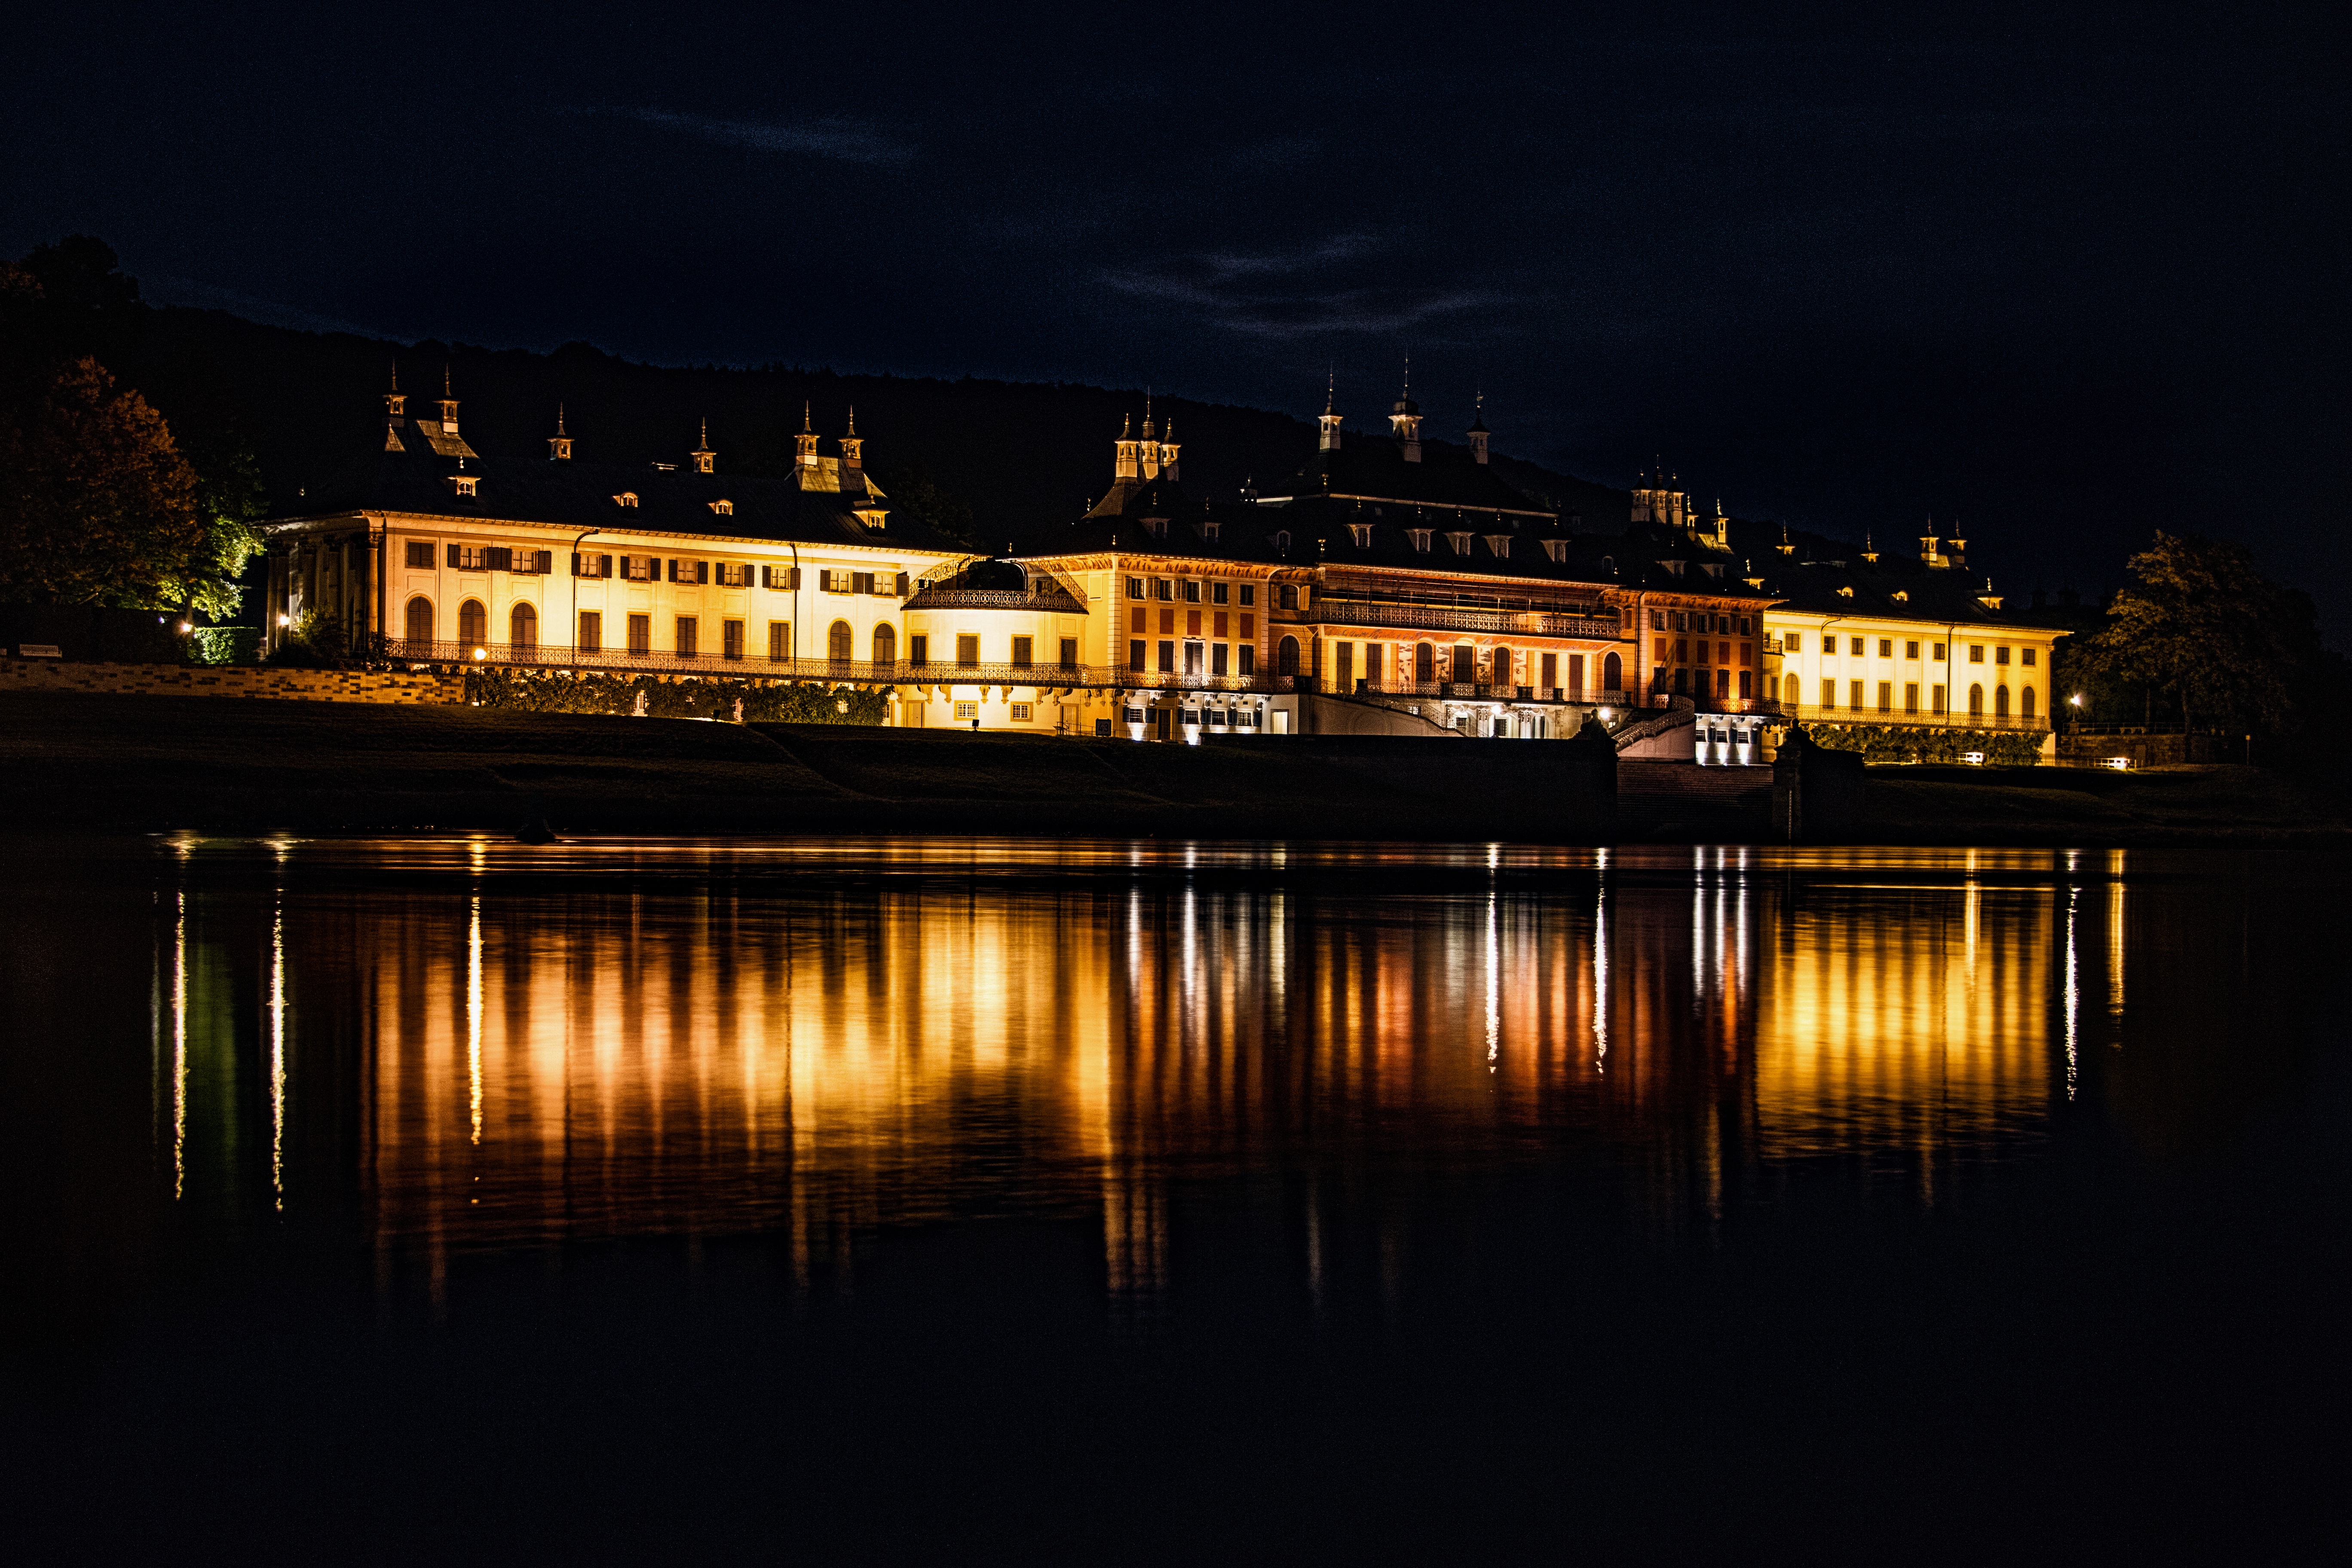
light, night, cityscape, dusk, evening, reflection, museum, castle, darkness, garden, historically, elbe, pillnitz